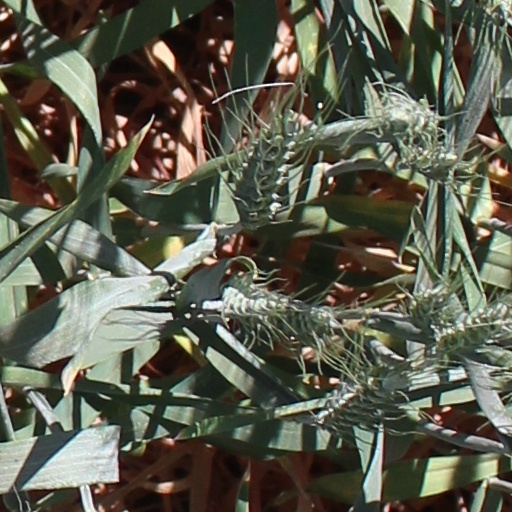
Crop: wheat